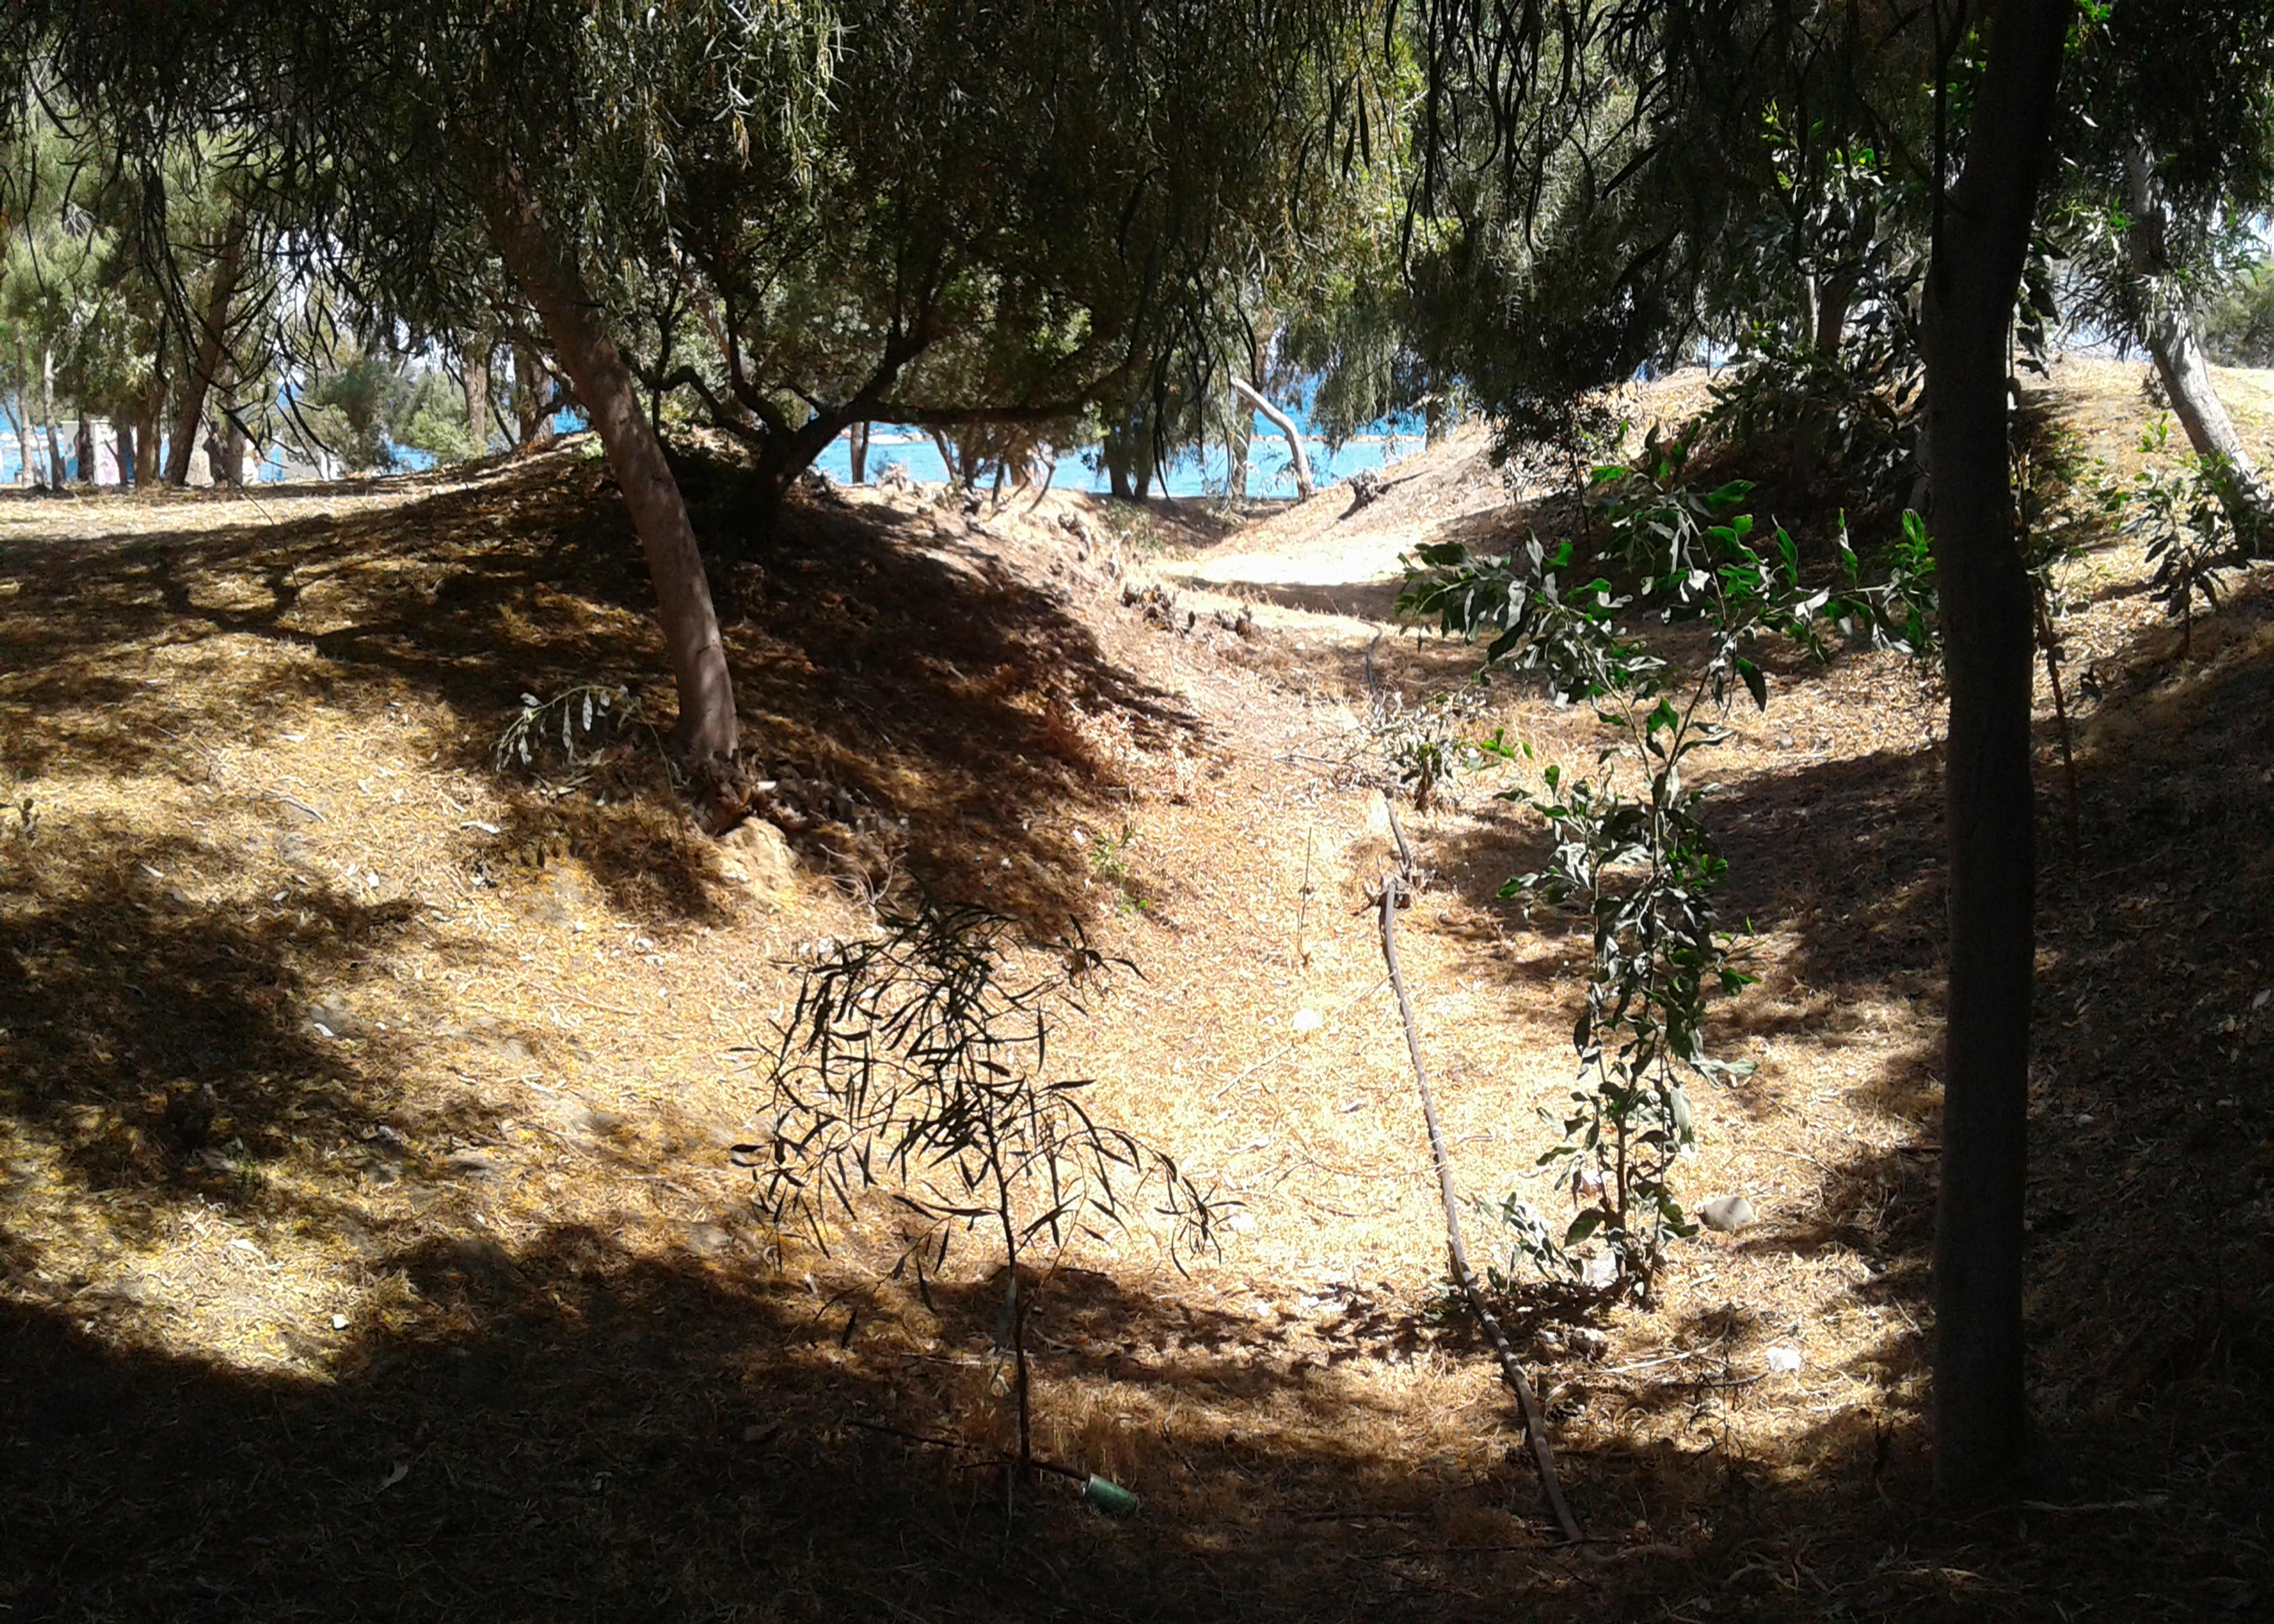
path, greens, greenery, green, bough, sand, trees, plant, plant community, leaf, tree, branch, wood, natural landscape, vegetation, grass, trunk, shade, slope, landscape, Tints and shades, road surface, forest, woodland, soil, dirt road, road, jungle, trail, shadow, grove, nature reserve, rock, temperate broadleaf and mixed forest, asphalt, tropical and subtropical coniferous forests, temperate coniferous forest, winter, old growth forest, wildlife, evening, darkness, Northern hardwood forest, recreation, tropics, night